Al Fadl

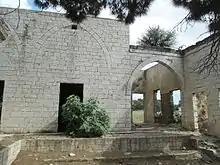
The palace of Emir Mahmoud AlFaour of Al Fadl in the Golan Heights. Fadl tribesmen had their villages and grazing grounds in the Golan Heights until the area was occupied by Israel during the Six-Day War in 1967.

In 1964–1965, Faour secured permission for his tribesmen in the Beqaa in Lebanon to purchase land in the Anti-Lebanon Mountains. The Beqaa tribesmen were not Lebanese citizens and thus not allowed to purchase land, but Fa'ours intercession with Interior Minister Kamal Jumblatt enabled them to acquire the land nonetheless. This success symbolized the change in the Al Fadl emir's traditional role, whereby he was no longer a wealthy benefactor and landlord of his tribesmen, but rather a political leader who represented their interests. In addition, the Al Fadl emirs maintain a symbolic and moral legitimacy within the tribe based on their unproven claim of descent from Abbas and the Quraysh tribe.